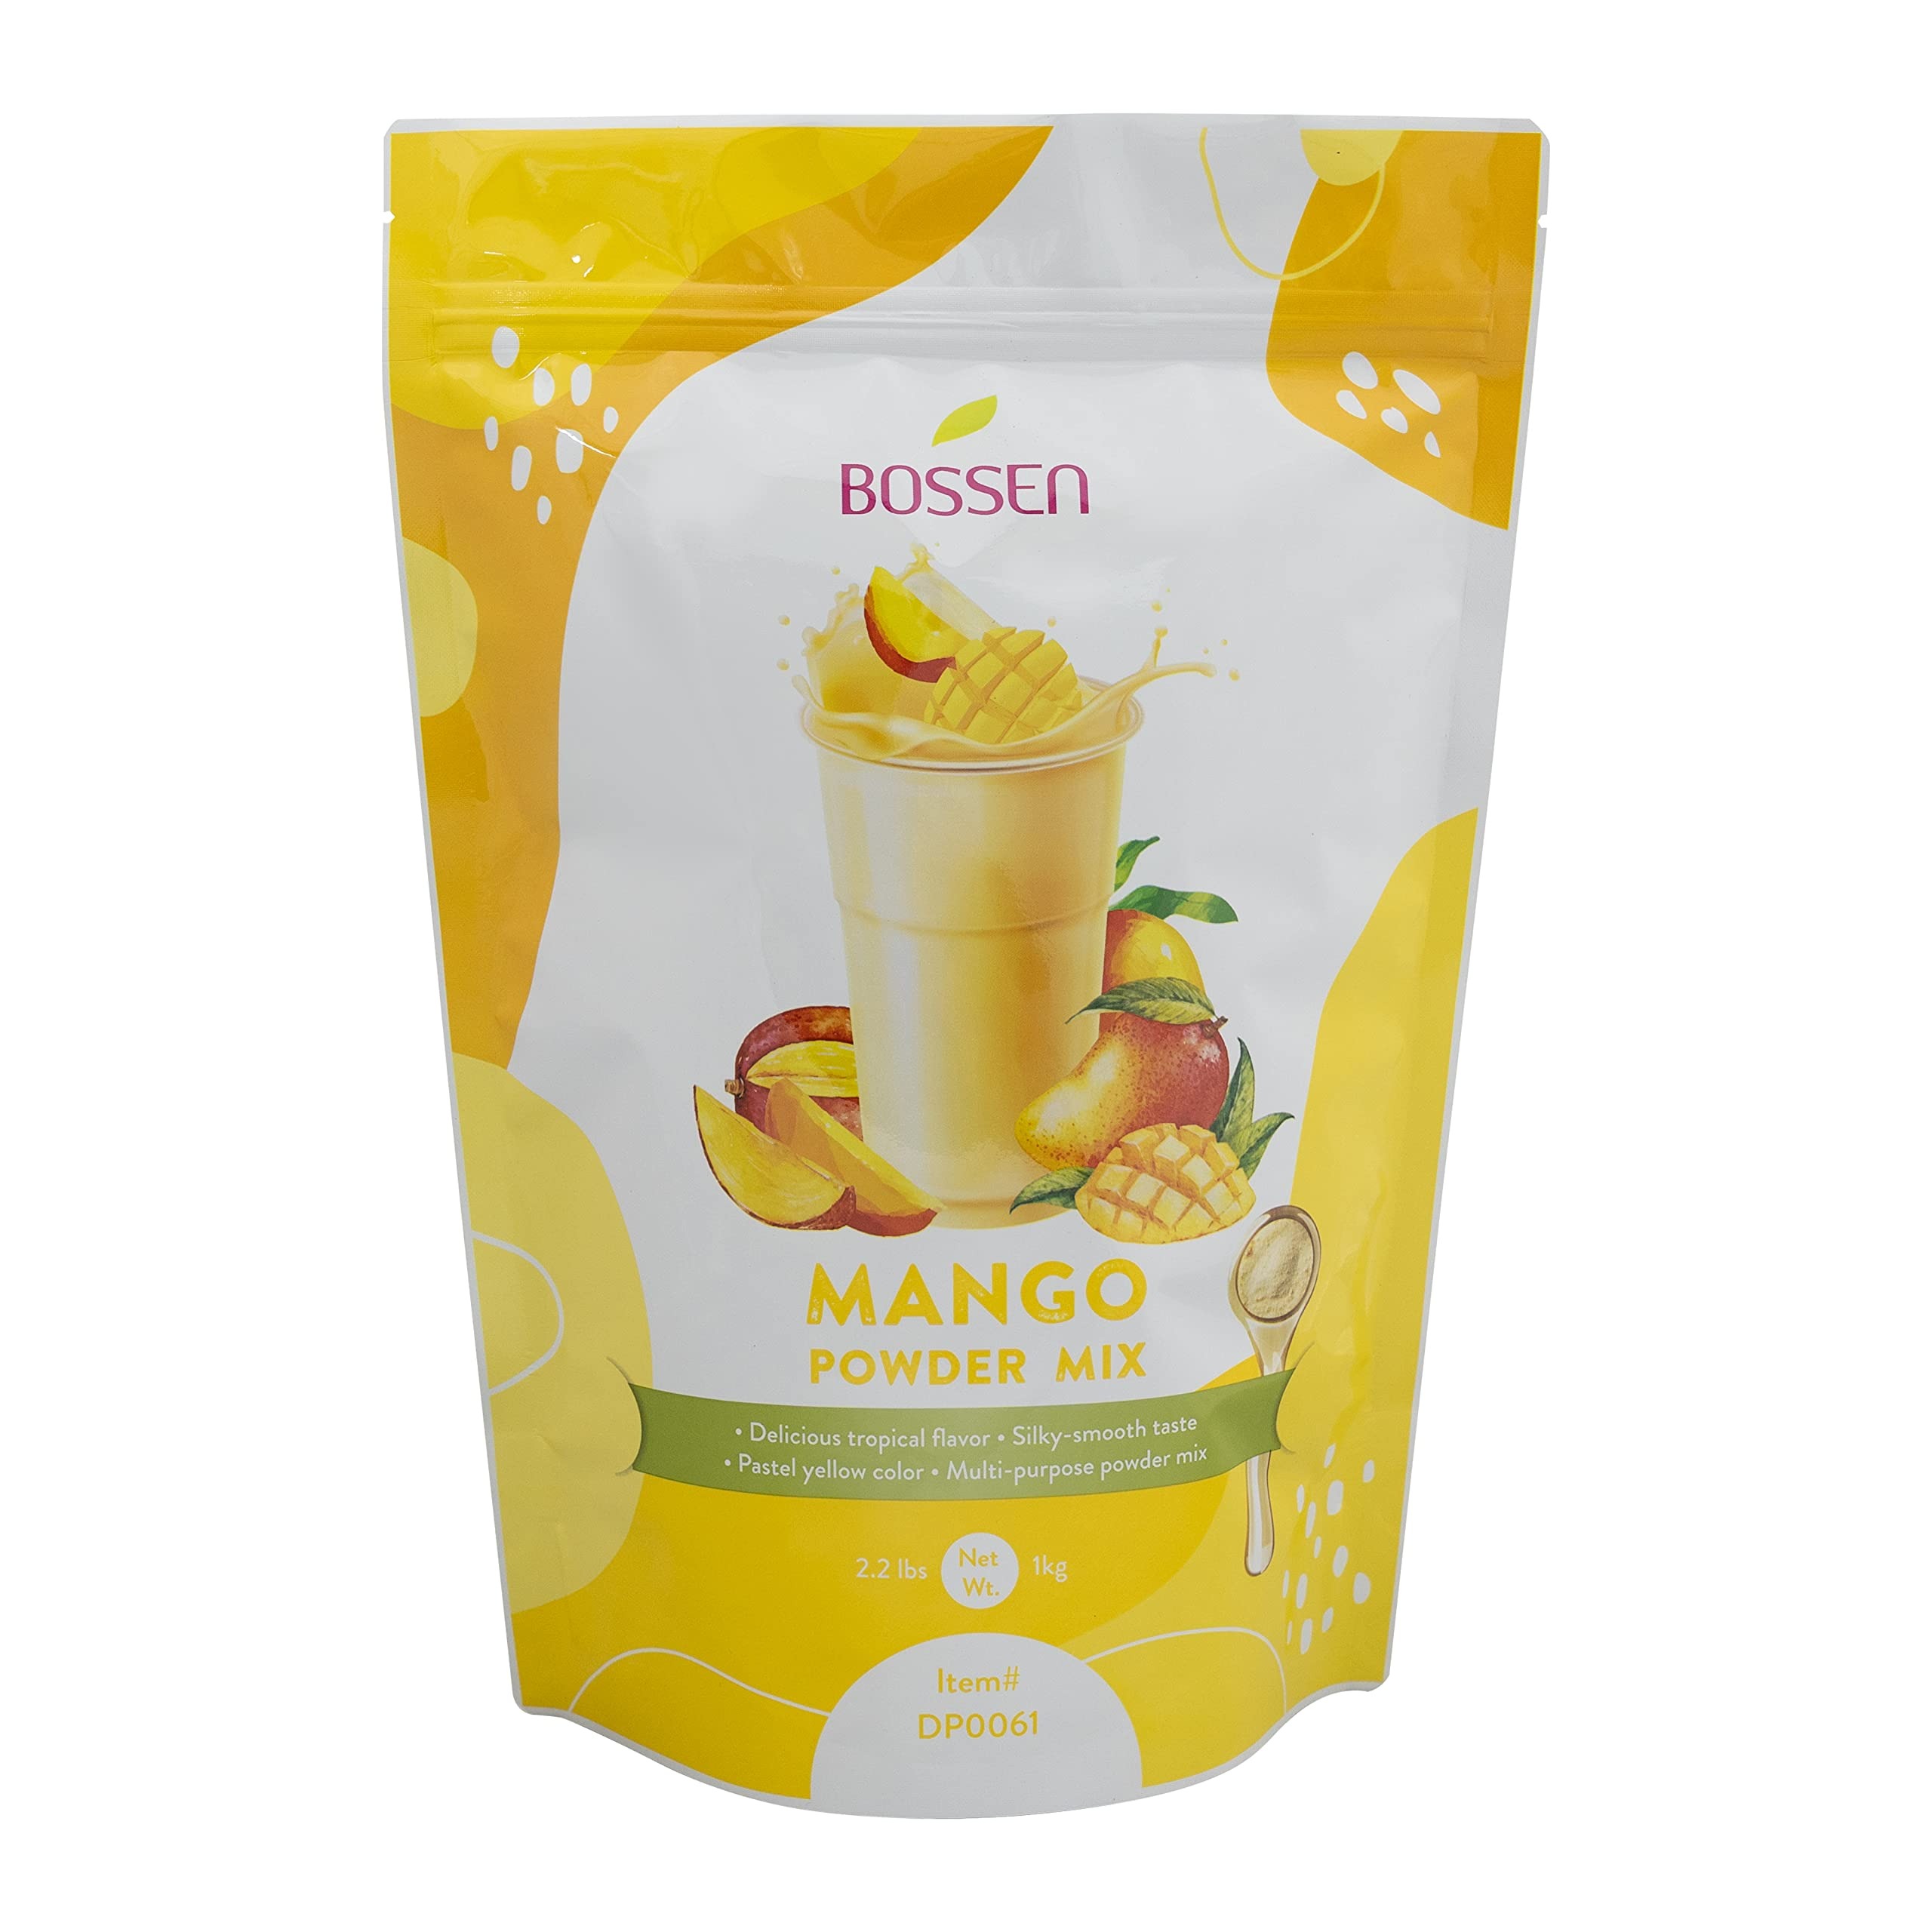
Item Name: Bossen Bubble Tea Powder Mix (Mango)
Bullet Point 1: Bossen Mango Bubble Tea Powder Mix lends a delightful and rich mango flavor that’s a all season favorite
Bullet Point 2: 3 in 1 formula: This powder mix has creamer, flavor powder and sugar. One bag holds 2.2 lbs. of Bossen Mango Powder Mix
Bullet Point 3: COST EFFECTIVE: 1 bag makes 25 servings (40g of powder mix for 16 oz. drink)
Bullet Point 4: Scoop, Mix and Drink: Make authentic “bubble” tea drinks and smoothies. Add water or milk and mix well. Serve hot, iced, as a smoothie or blended! This powder mix can also be used in baking, with frozen yogurt and ice cream
Bullet Point 5: QUALITY: Bossen’s products are of the highest quality for that perfect boba drink.
Bullet Point 6: GET THE FULL EXPERIENCE: Is it even bubble tea without the toppings? Choose from a wide variety - Tapioca Pearls, Bursting Boba, Crystal Boba, and Jelly
Product Description: This is one (2.2 lbs) resealable pouch. Make a classic tropical mango smoothie for your bubble tea sweet tooth. The ripe, sweet, and tart mango-y freshness will make you feel like summer has never left before.
Value: 35.2
Unit: Ounce

Price: 16.99